Doña Bárbara (1943 film)

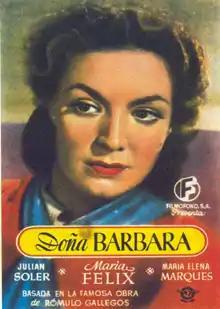
Mexico theatrical release poster

Doña Bárbara is a 1943 Mexican romantic drama film directed and co-written by Fernando de Fuentes and starring María Félix and Julián Soler. The film is based on the 1929 novel "Doña Bárbara" by Venezuelan author Rómulo Gallegos, who also co-wrote the screenplay.